Cliffe, Richmondshire

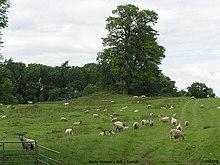
Betty Watson's Hill tumulus

There is evidence of Stone Age, Iron Age, Roman and medieval activity here, although the name "Cliffe" appears to be a medieval name possibly referring to Cliffe Hall and its park. Cliffe has no church, but it does have its own parish, possibly owing to the previous existence of a chapel at Cliffe Hall. At least part of Cliffe shares the Piercebridge postal address, although Piercebridge is north of the Tees, in County Durham: hence some Cliffe locations are described in some records as Piercebridge locations. This area, being close to Manfield, was part of the Gilling West wapentake at the time of the Norman Conquest, so that the later Manfield parish, which included Cliffe, had in Gilling East wapentake and the comprising Cliffe in Gilling West wapentake. In 1717 there were places in Cliffe known as Haverfield, Willow Pound, Stonebridge-fields, Scroggy Pasture, Lime Kiln-fields and Carlberry, together with the 13th-century mill and mill-dam. In the early 1820s, the village was described thus: "Cliffe, in the parish of Manfield, wapentake of Gilling West, and liberty of Richmondshire; (the seat of Henry Witham, Esq.) 1½ miles NNW. of Manfield, 6 miles WNW. of Darlington. Here is no place of worship, except a Catholic chapel, the Rev. William Hogarth, minister, Cliffe hall. Pop. 53."